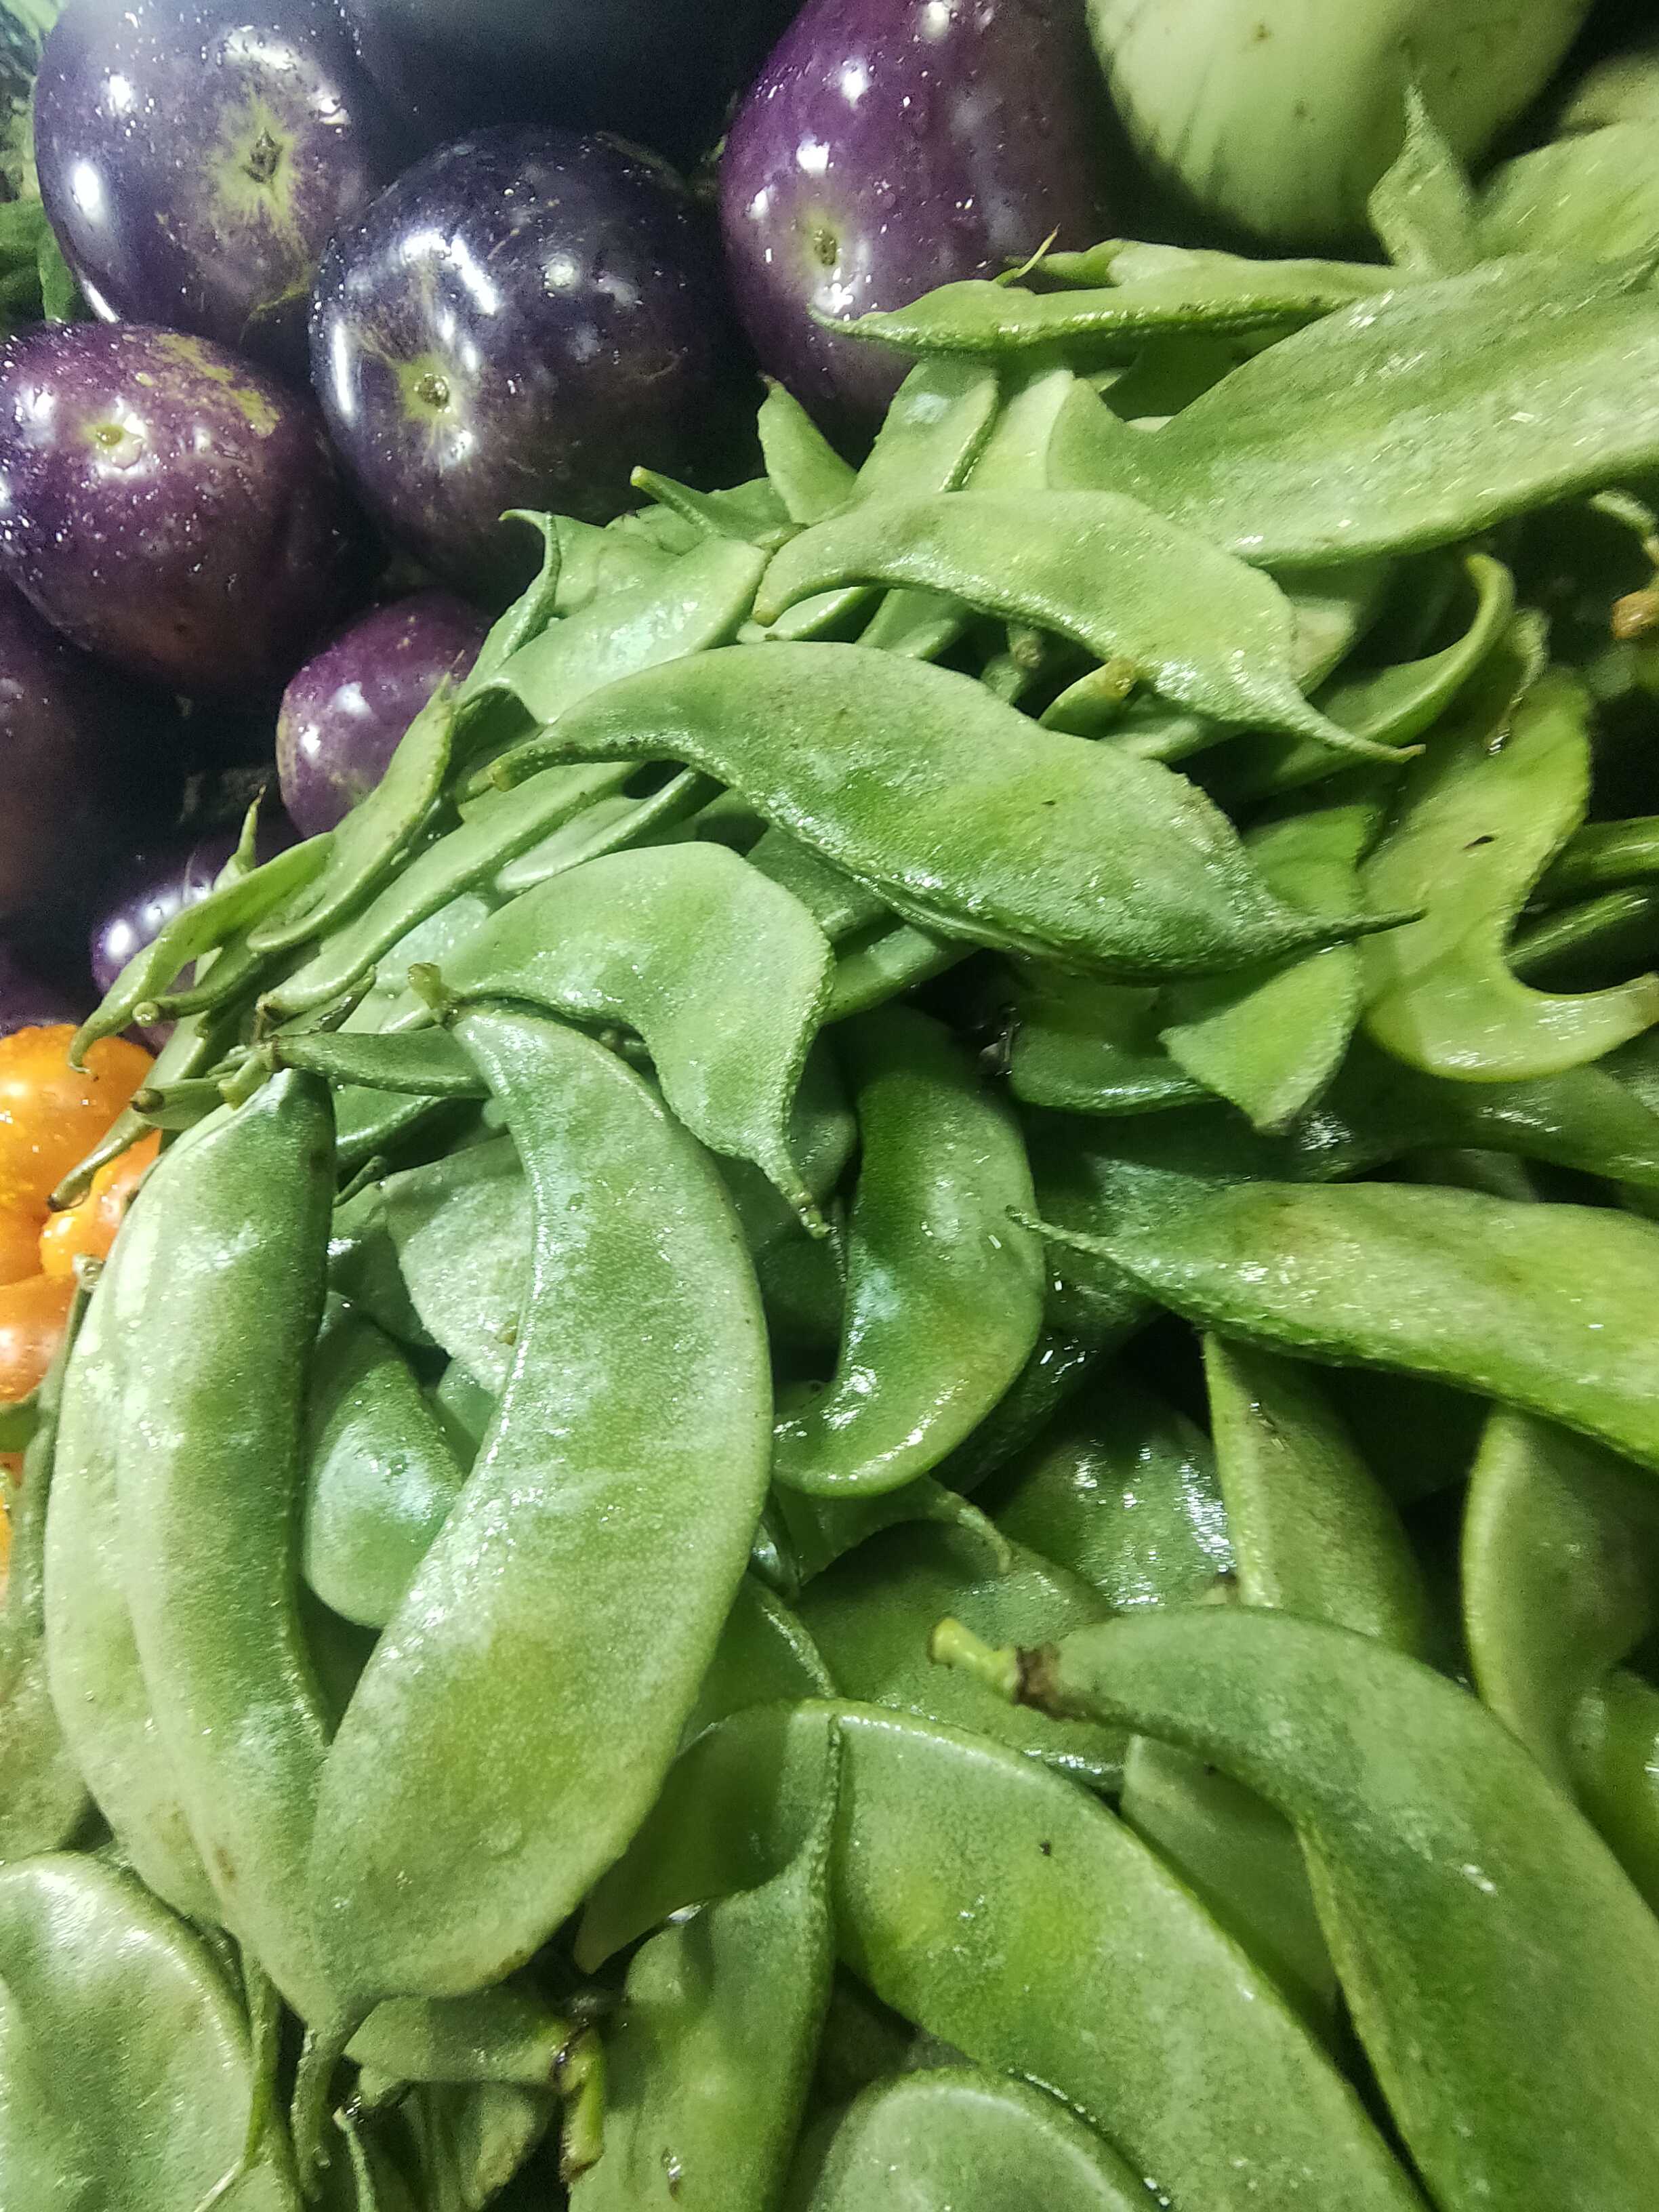
Label: Lablab purpureus